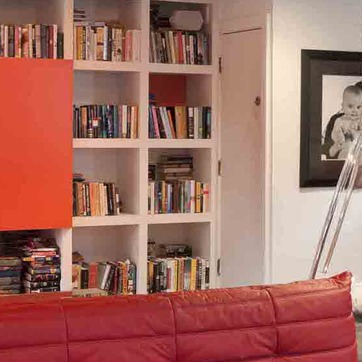
Material: paper